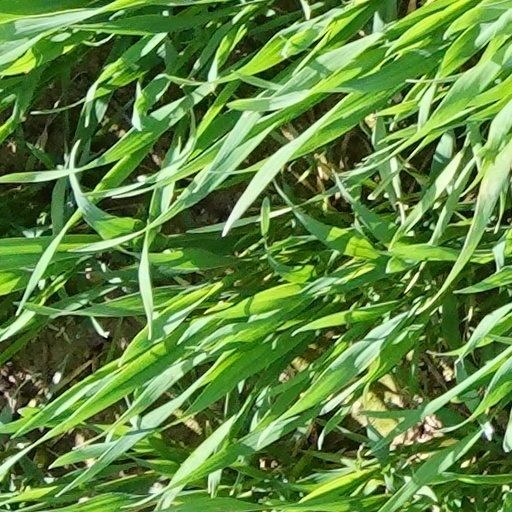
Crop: wheat